Rhineland Football Association

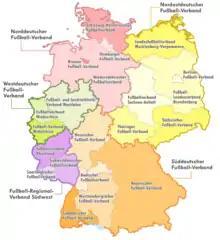
DFB, its five regional and 21 state associations

The "FVR" is also part of the Southwestern Regional Football Association, one of five regional federations in Germany. The other member of the regional association are the Southwest German Football Association and the Saarland Football Association.